Vincenzo Dimech

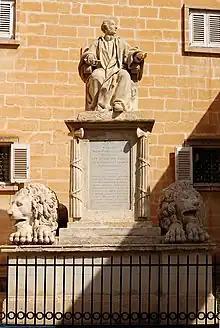
Monument to Sir Joseph Nicholas Zammit, Upper Barrakka Gardens, Valletta (1824)

In 1810, Dimech worked on the sculptural elements of the Monument to Sir Alexander Ball in the Lower Barrakka Gardens. This includes four allegorical statues representing War, Prudence, Justice and Immortality. The monument itself was probably designed by Giorgio Pullicino, Dimech's colleague at the university.